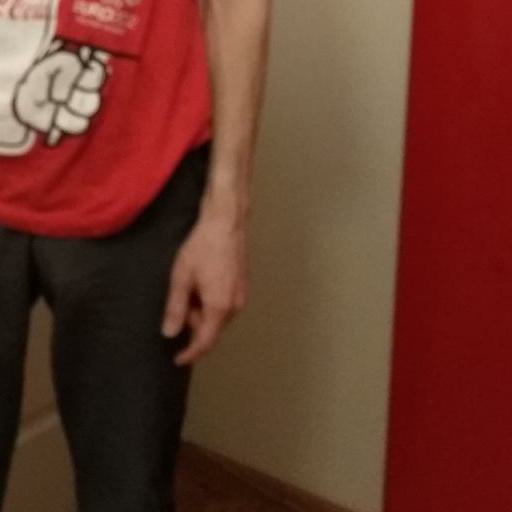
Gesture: no_gesture